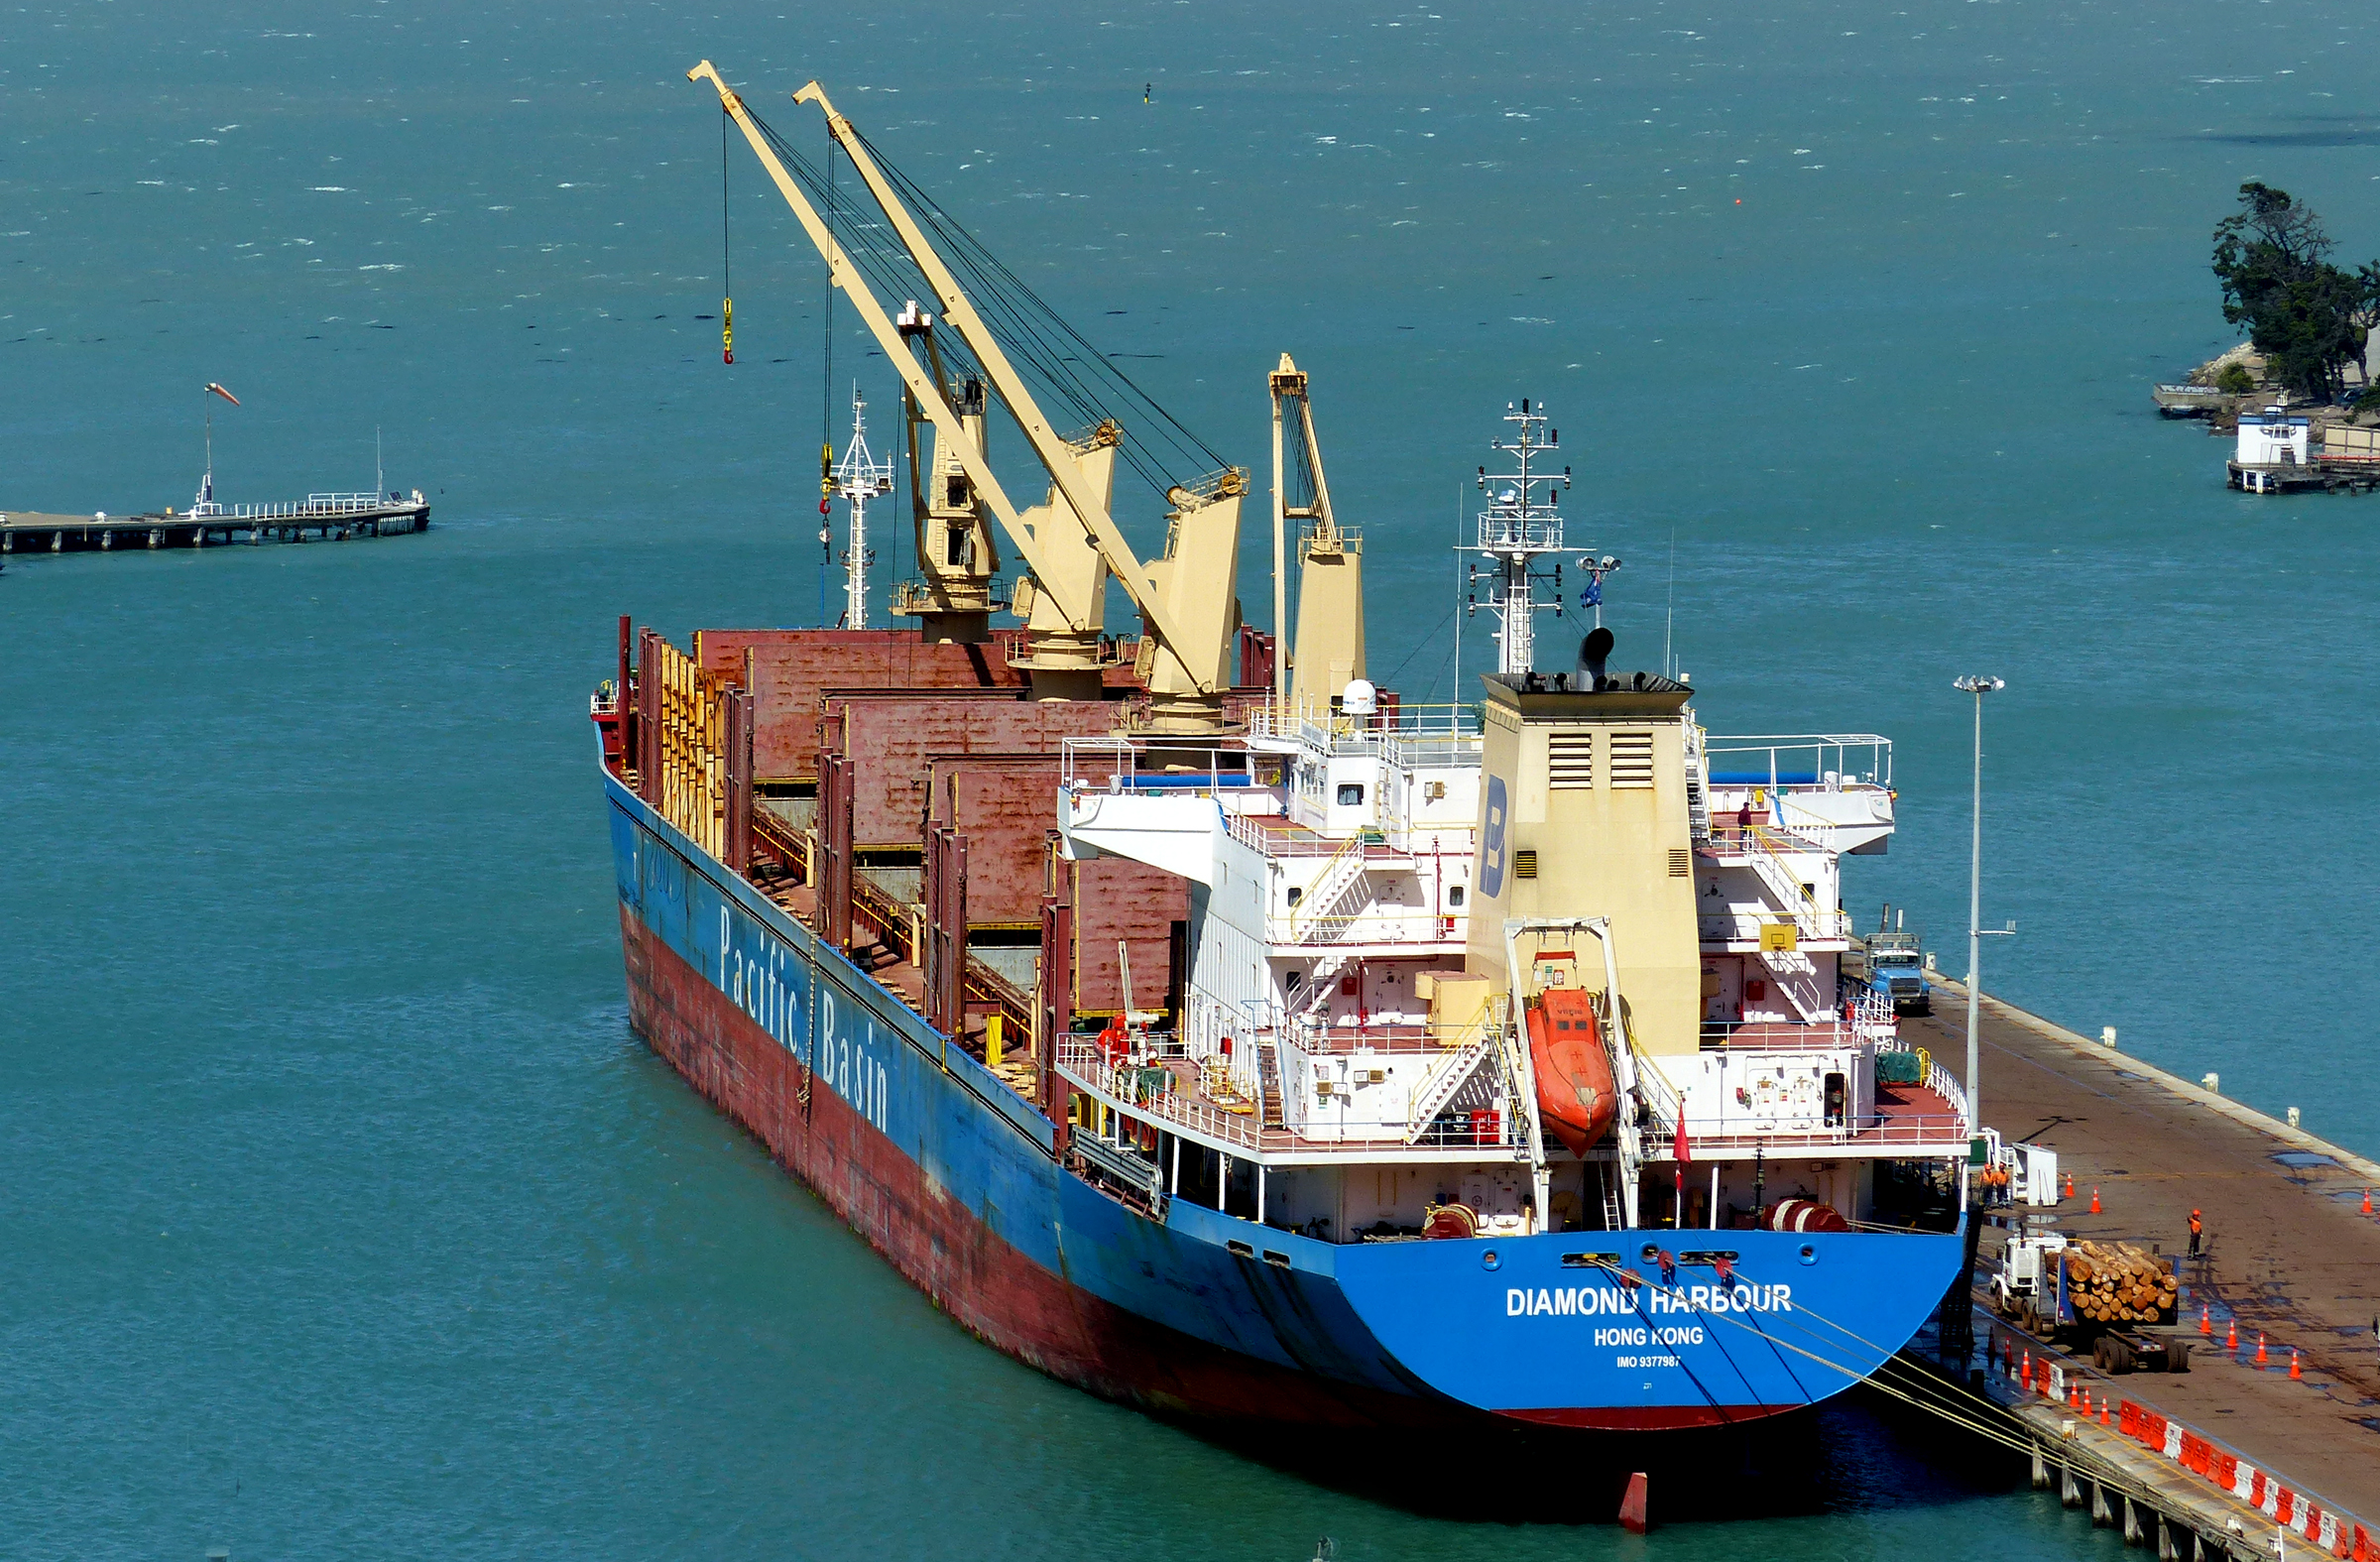
sea, coast, ocean, boat, ship, vessel, vehicle, harbor, port, cargo ship, publicdomain, infrastructure, channel, shipping, bulkcarrier, lyttleton, lumixfz200, tugboat, watercraft, container ship, fishing vessel, freight transport, diamondharbourship, oil tanker, tank ship, bulk carrier, fishing trawler, research vessel, floating production storage and offloading, offshore drilling, anchor handling tug supply vessel, platform supply vessel